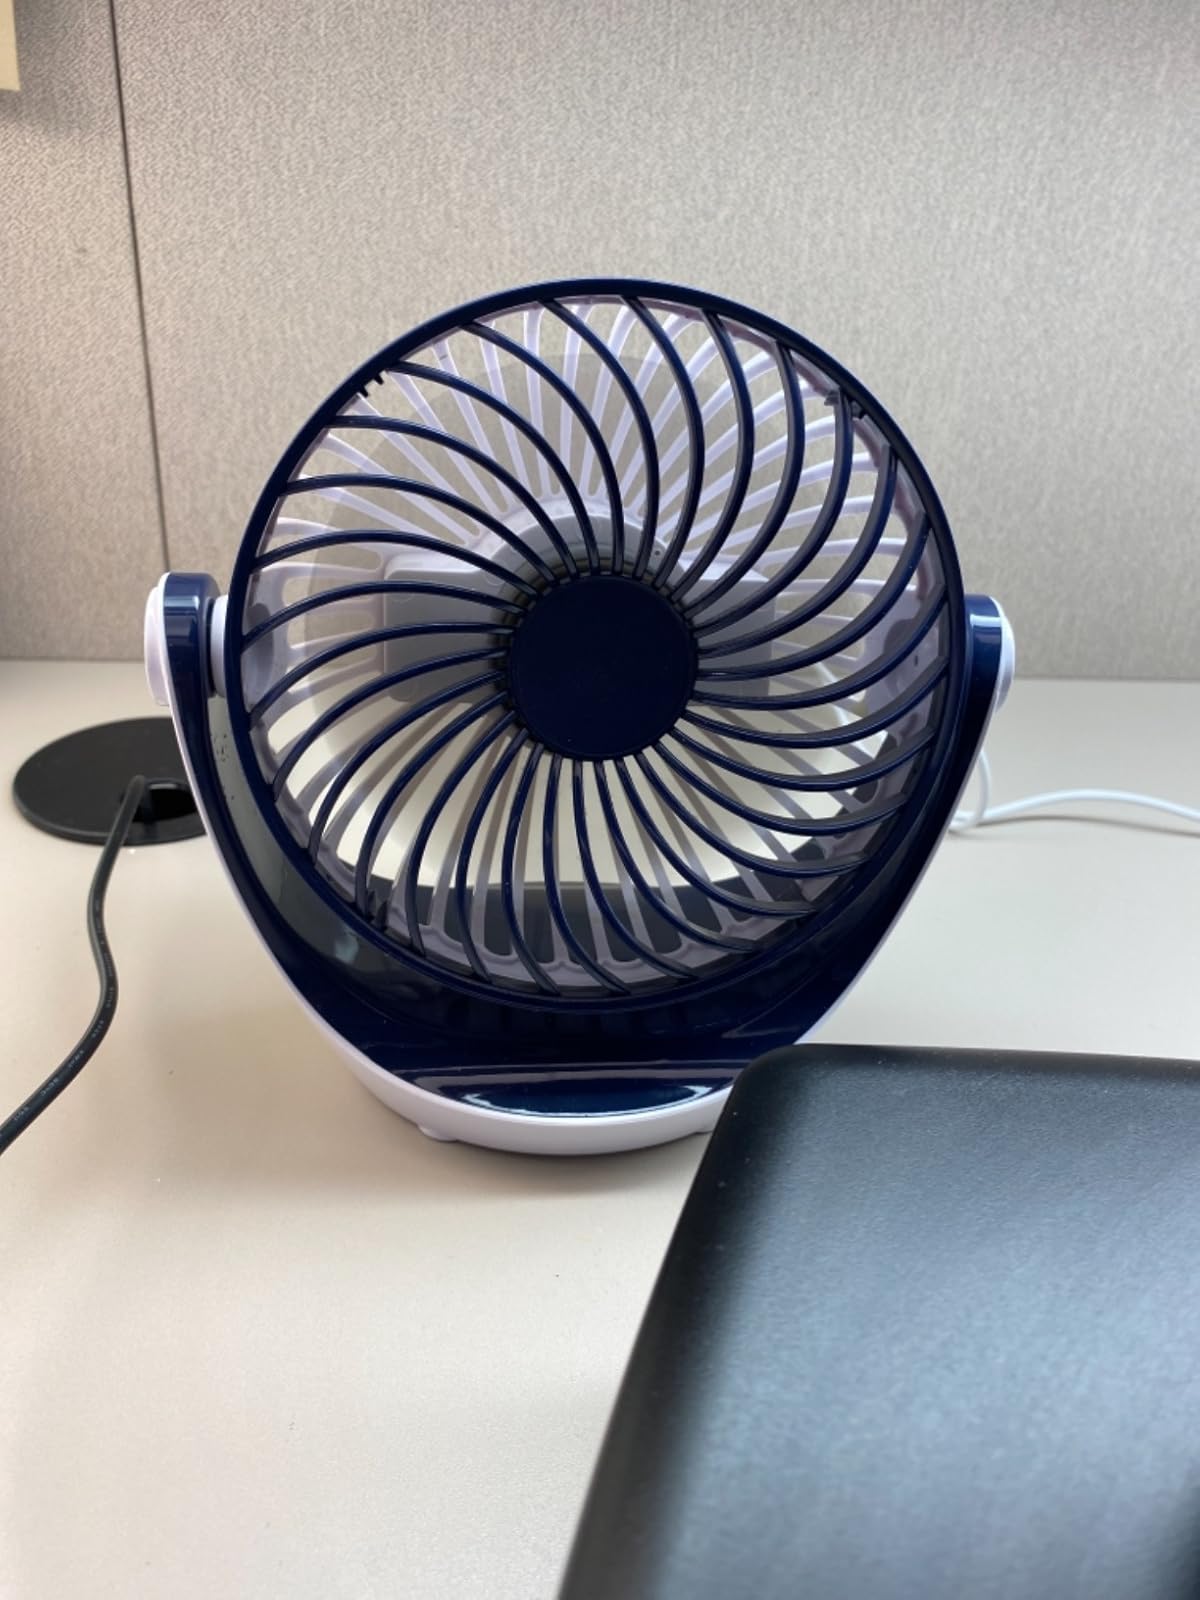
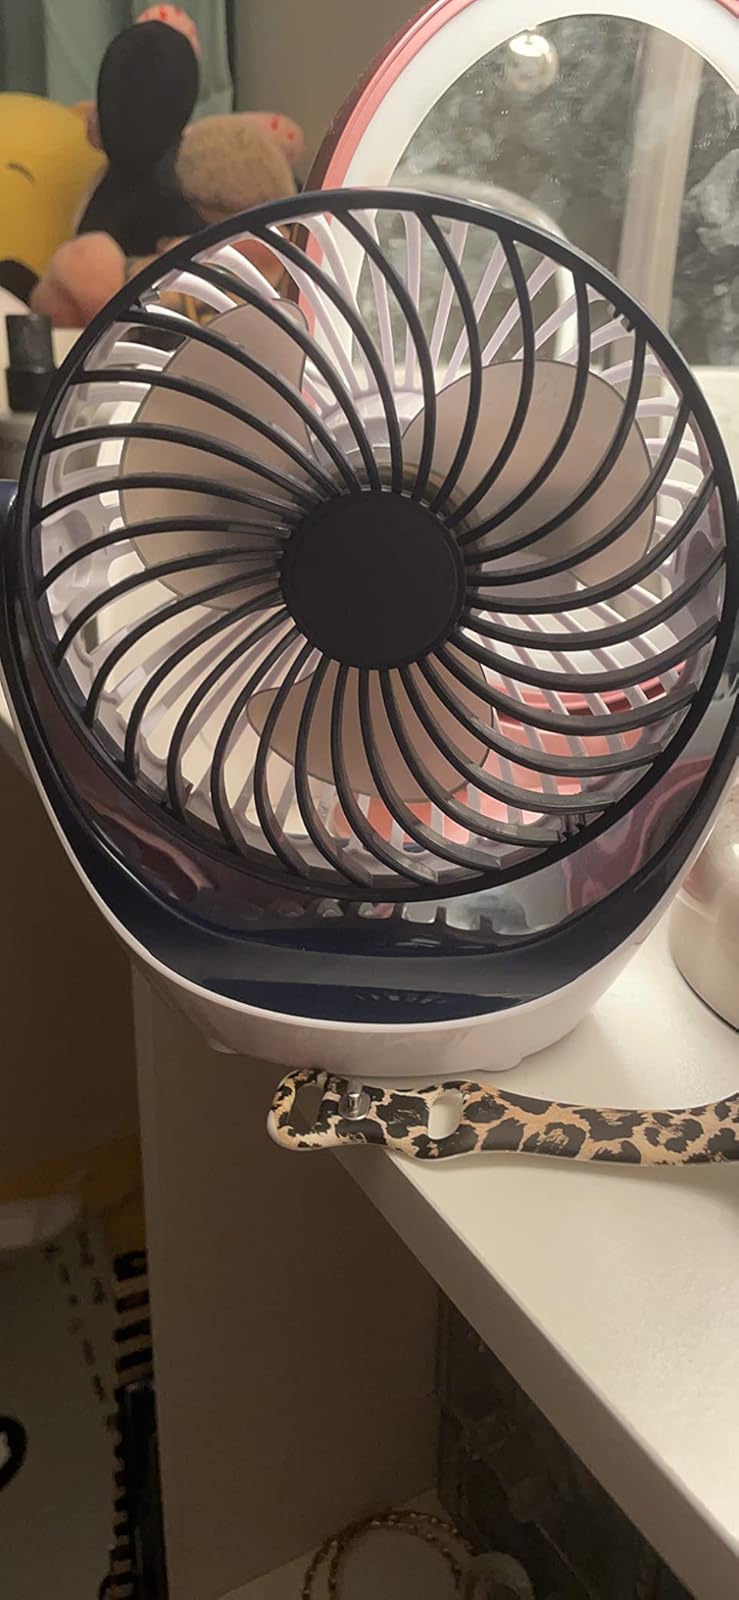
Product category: fan
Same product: yes